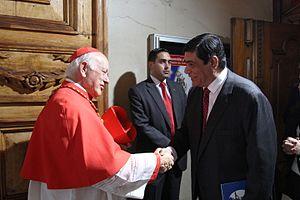
Le ministre Víctor Osorio avec le cardinal Ricardo Ezzati